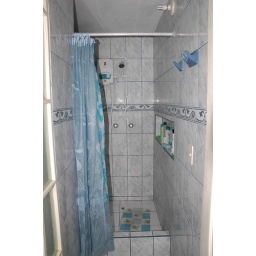
This is the shower I use every day. The machine beside the shower head allows you to adjust the water pressure.